Playa de Las Canteras

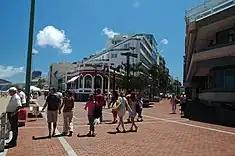
Paseo de Las Canteras, sculptural group of the Luis Morote street (2007).

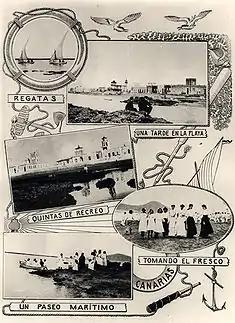
Advertising of the beach (1910).

It is from the end of the 19th century when the beach began to be known by the name of "Las Canteras". The origin of the toponym is due to the extractions that were made in La Barra of sandstone for the filters of the popular canary water batteries or "distilleries", a practice that, if it had not been suspended at the time, would have ended up making the reef disappear and with it part of the beach. In those years, the boom of the "San Telmo pier" brought with it a growing activity of shipwrights and other craftsmen who found in the "Bahía del Arrecife" the main "carenero". Except for a small hamlet in the area of La Puntilla where these artisans lived and worked, the rest remained uninhabited.